Rómulo Rozo

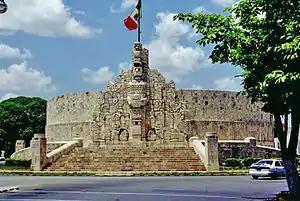
A statue in a traffic rotary on the Paseo De Montejo, Mérida, Yucatán

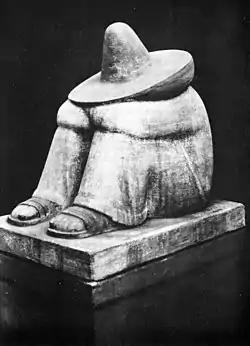
Sculpture of Rómulo Rozo "Thought"

In 1925, Rozo made one of his most renowned works, the "Bachué goddess generatriz of the chibchas", a granite sculpture inspired by Colombian and pre-Columbian mythology. The work is a reference to the goddess Bachué, mother of the Muisca civilisation in their mythology. The response of the international press to "Bachué" and Rozo's other works raised the sculptor to greater recognition. He mixed his academic knowledge of Western art with elements of his own Latin American culture and native cultures of Asia and Africa, references he drew from the collections of the Louvre and museums of the Trocadéro in Paris. Admiration of Rozo's works was so great as to inspire a 1930 ephemeral literary movement in Colombia called "The Bachués", which advocated the review of the vernacular roots for the creation of a common people's art, in opposition to academic art.